Nishigotanda

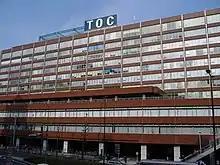
Toc Building

Nishigotanda borders Kamiōsaki and Higashigotanda, Shinagawa on the northeast; Ǒsaki, Shinagawa on the east; Togoshi and Hiratsuka, Shinagawa on the southeast; Ebara, Shinagawa on the south; Koyama, Shinagawa on the southwest; Koyamadai, Shinagawa on the west; and Shimomeguro, Meguro on the northwest.